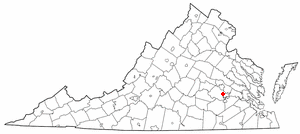
Chester est une census-designated place située dans l'État de la Virginie, aux États-Unis. Sa population s'approche de 18 000 habitants. Elle se situe à une vingtaine de kilomètres de Richmond, la capitale de l'État de Virginie.